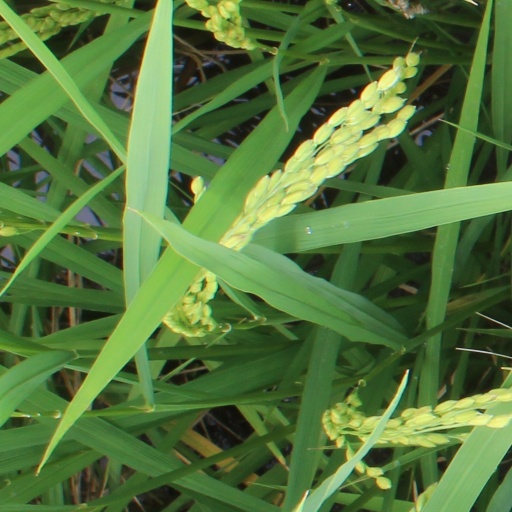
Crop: rice